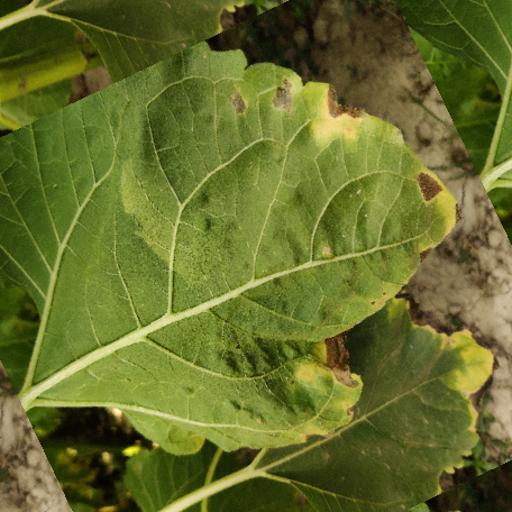
Label: Downy_mildew